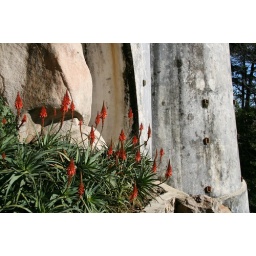
I see these red plants all over Portugal.